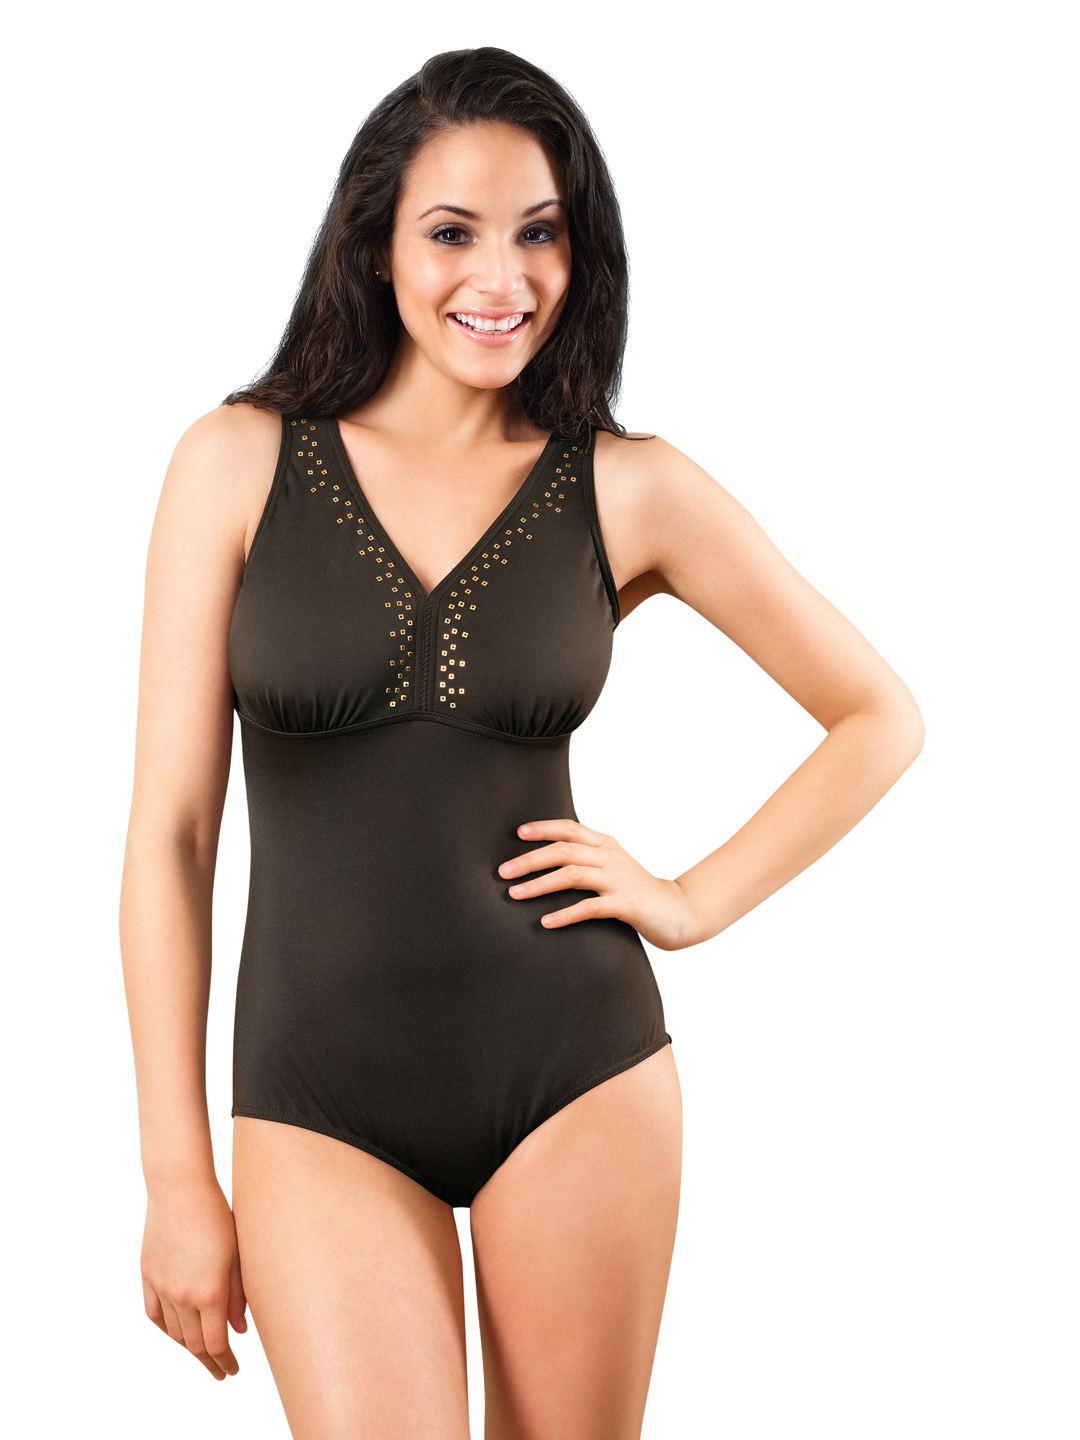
Amante Brown Swimsuit WFSD06
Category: Apparel / Bottomwear / Swimwear
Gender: Women
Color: Brown
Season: Winter 2015
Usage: Casual